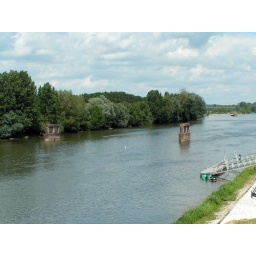
Remains of a road bridge over the river Loire, Amboise, Indre-et-Loire, Centre, France 2009